Car bomb

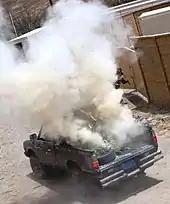
A mock explosion of a pickup truck converted to SVBIED, used by U.S. marines for OPFOR purposes at Camp Pendleton.

Trucks were sometimes used to start an assault, and benefitted from their greater storage space that could contain very heavy explosives. Animal drawn carts, typically pulled by horse or mule, have also been used. Tactically, a single vehicle may be used, or an initial "breakthrough" vehicle, then followed by another vehicle.